Atomic manipulation

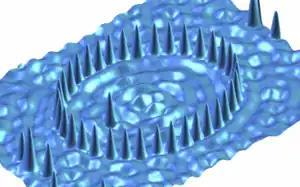
An elliptical quantum corral of Co atoms on a Cu(111) surface

Several groups have applied atomic manipulation techniques for artistic purposes to demonstrate control over the adatom positions. These include various institutional logos and a movie called “A Boy and His Atom” composed of individual STM scans by IBM researchers.